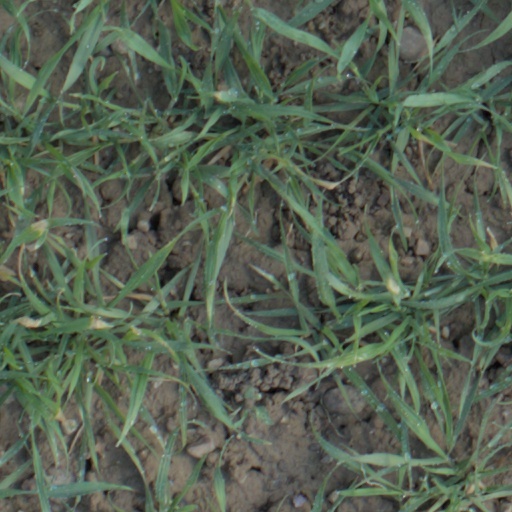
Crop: wheat